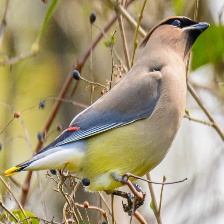
Species: CEDAR WAXWING
Scientific name: BOMBYCILLA CEDRORUM